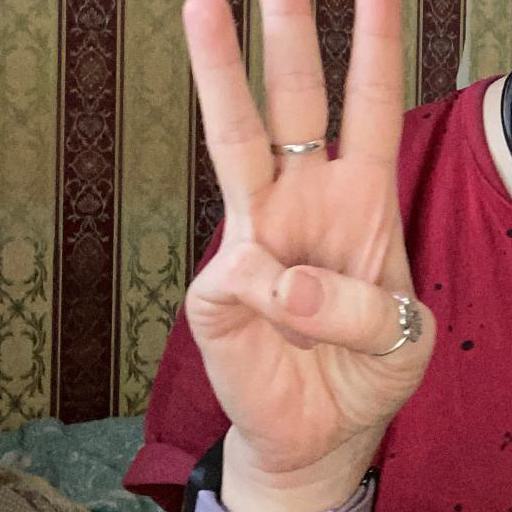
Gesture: three